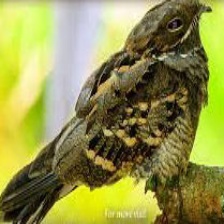
Species: EASTERN WIP POOR WILL
Scientific name: ANTROSTOMUS VOCIFERUS